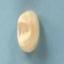
Maize quality: Good